Berwickshire Coastal Path

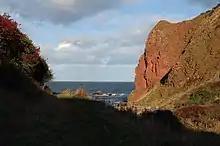
Abbey Burn and Linkim Shore

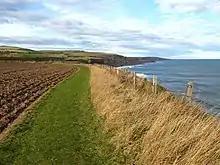
The path at Marshall Meadows is just 800 metres from the border between England and Scotland.

The Berwickshire Coastal Path is a walking route some long. It follows the eastern coastline of Scotland from Cockburnspath in the Scottish Borders to Berwick upon Tweed, just over the border in England. At Cockburnspath the path links with the Southern Upland Way and the John Muir Way.